Inpumon'in no Tayū

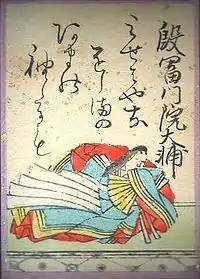
Inpumon'in no Tayū in the "Ogura Hyakunin isshu".

The was a Japanese noblewoman and "waka" poet in the Heian period. She was a daughter of Fujiwara no Nobunari, and, at court, served Princess Ryoshi (known as Inpumon-in), a daughter of Emperor Go-Shirakawa.